SDS-PAGE

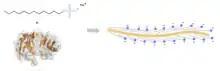
Unfolding of a protein with SDS

SDS-PAGE is an electrophoresis method that allows protein separation by mass. The medium (also referred to as ′matrix′) is a polyacrylamide-based discontinuous gel. The polyacrylamide-gel is typically sandwiched between two glass plates in a slab gel. Although tube gels (in glass cylinders) were used historically, they were rapidly made obsolete with the invention of the more convenient slab gels. In addition, SDS (sodium dodecyl sulfate) is used. About 1.4 grams of SDS bind to a gram of protein, corresponding to one SDS molecule charges per two amino acids. SDS acts as a surfactant, masking the protein's intrinsic charge and conferring them very similar charge-to-mass ratios. The intrinsic charges of the proteins are negligible in comparison to the SDS loading, and the positive charges are also greatly reduced in the basic pH range of a separating gel. Upon application of a constant electric field, the proteins migrate towards the anode, each with a different speed, depending on their mass. This simple procedure allows precise protein separation by mass.